Femke Dekker

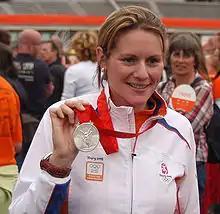
Dekker in 2008

Femke Dekker (born 11 July 1979) is a Dutch rower from the Netherlands.